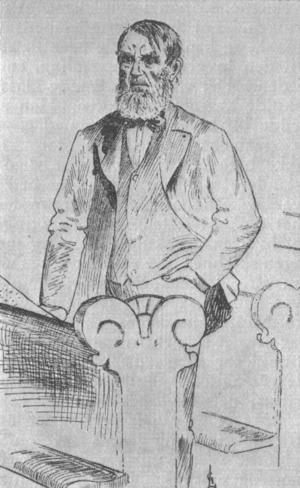
Søren Jaabæk
Søren Jaabæk ved Gustav Lærum.
Søren Pedersen Jaabæk var en norsk politiker og publicist.